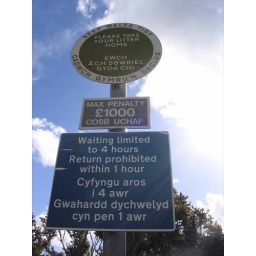
The road signs in Wales were bilingual (no surprise to Canadians!)--only they were in Welsh, not French, and English.